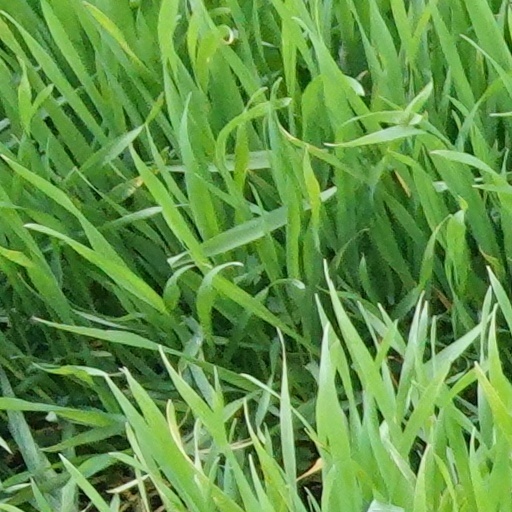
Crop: wheat